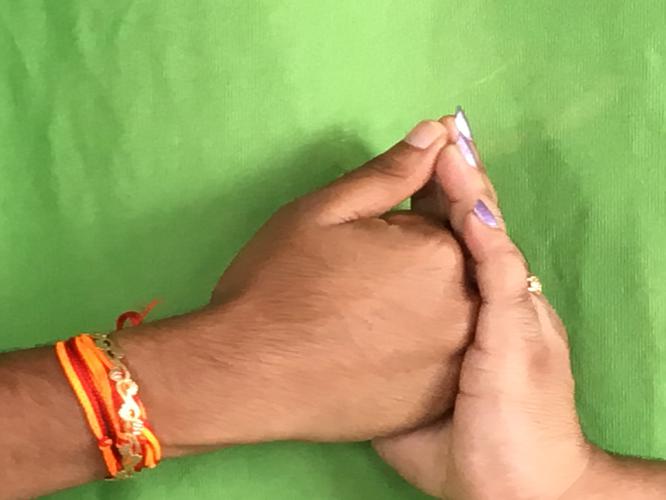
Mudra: Shanka
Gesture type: double_hand